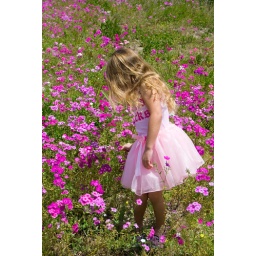
Took my daughter to a little field w/ some wild flowers growing in it. These are just quick edits.